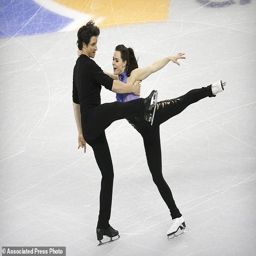
figure skaters perform in the program .